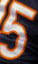
Number: 5